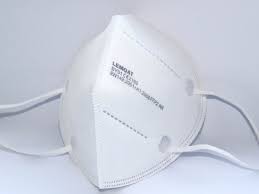
Waste category: trash